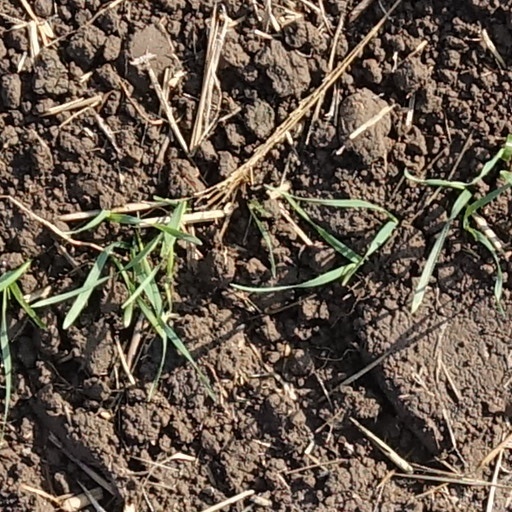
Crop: wheat